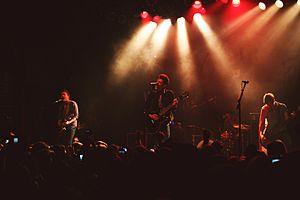
A Rocket to the Moon, également abrégé ARTTM, est un groupe de rock alternatif américain, originaire de Baintree, dans le Massachusetts. Il est formé en 2006 par Nick Santino. Le groupe se sépare en août 2013.